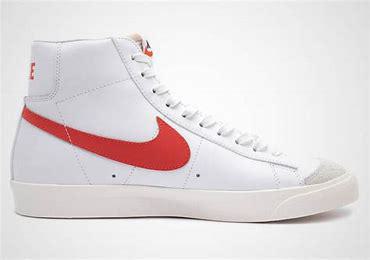
Brand: Nike
Model: Blazer